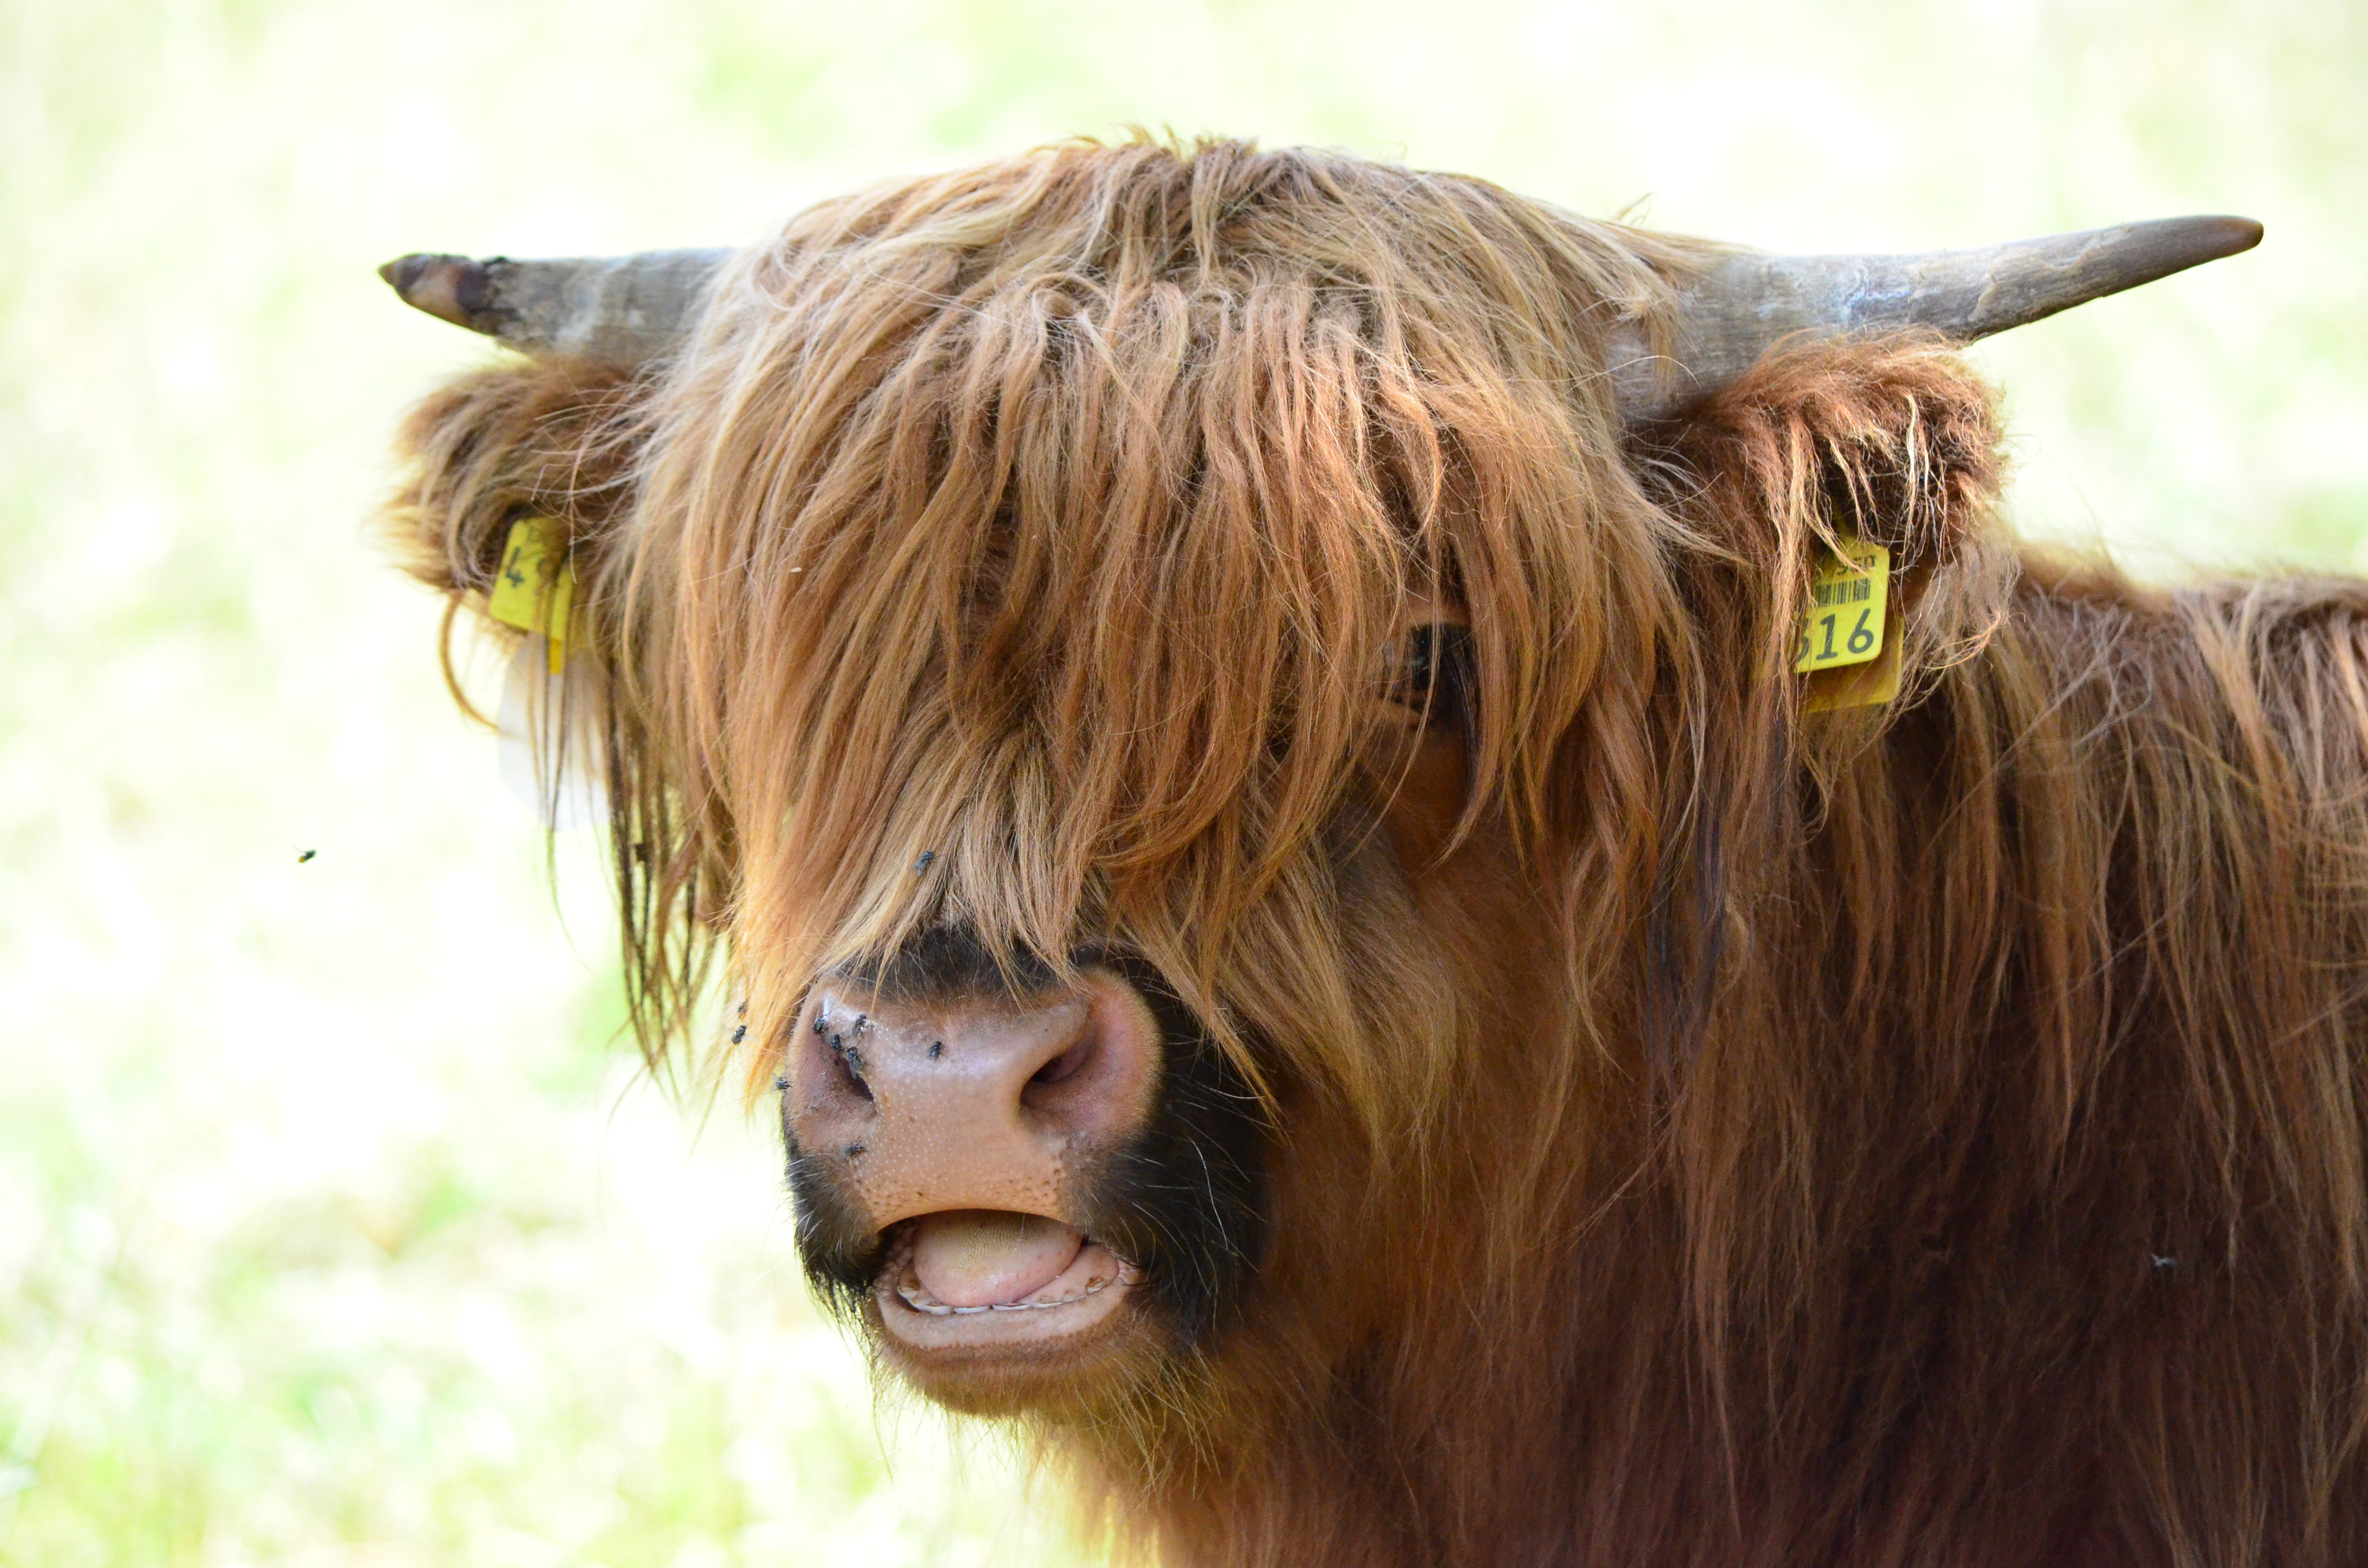
wildlife, horn, cow, mammal, mane, beef, fauna, vertebrate, horns, highland beef, cattle like mammal, muskox